Girò

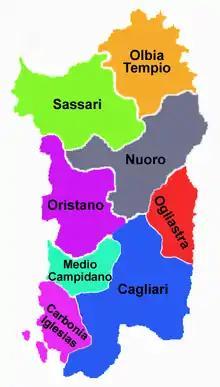
The Girò di Cagliari includes the southeastern province of Cagliari ("dark blue") and extends northwest into the neighboring province of Oristano ("purple").

Based around the province of Cagliari and extending into vineyards around the commune of Oristano in the neighboring province is the DOC zone dedicated to production of varietal Girò. Both a still red wines and fortified "liquoroso" styles are produced from grapes that are limited to a harvest yield no greater than 12 tonnes/hectare. All Girò di Cagliari DOC wines must be aged a minimum of nine months prior to release with wines labeled as "Riserva" requiring two years of aging with at least one of those years being spent in wood.